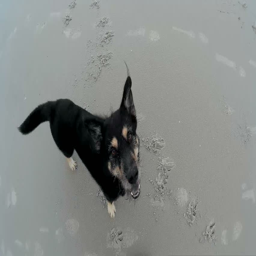
dog playing on the beach